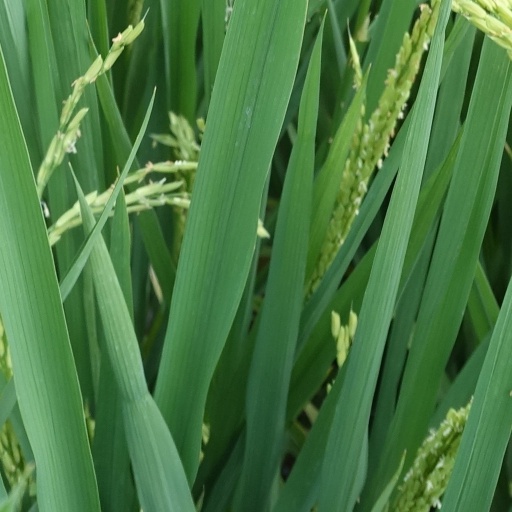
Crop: rice